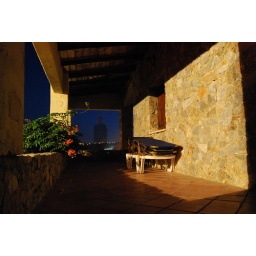
On the balcony of a holiday house in Crete - been playing about creating a ghost!